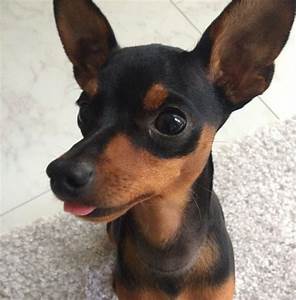
Label: cane